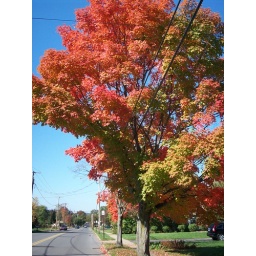
A brilliantly colored fall tree with October's bright blue sky in the background.